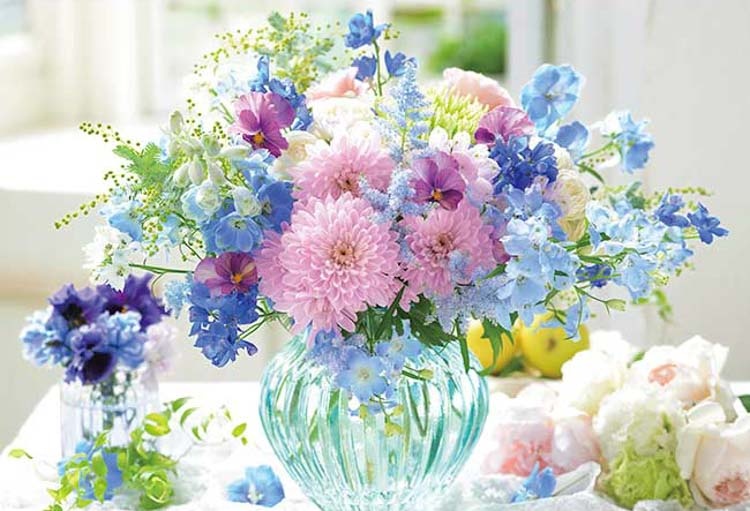
花藝 - 微風的旋律 300塊 (26×38cm)
尺寸：26×38cm 塊數：300塊 製造商：Beverly (日本進口) 補充： [ 砌圖 ] [ 拼圖 ] [Jigsaw Puzzle] 華麗的佈置，為您的生活增添色彩。 《 更多花藝 Flowers 款式 》
Brand: _
Category: Home & Garden > Decor > Vase Fillers & Table Scatters